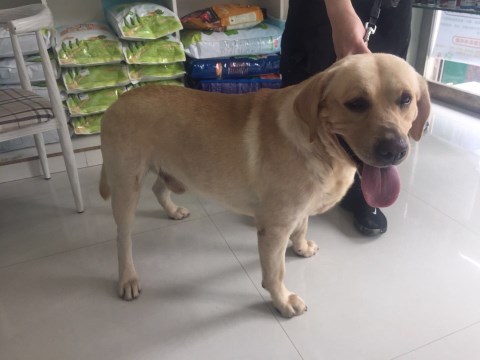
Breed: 3580-n000122-Labrador_retriever